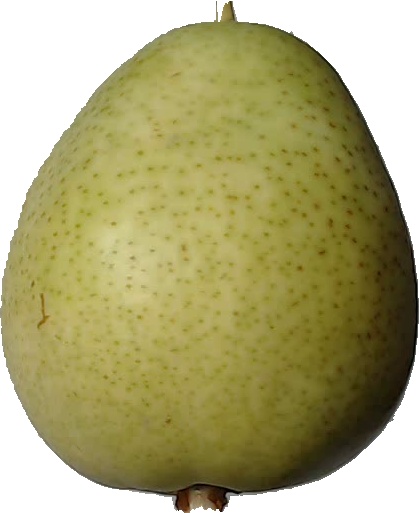
Label: pear_1